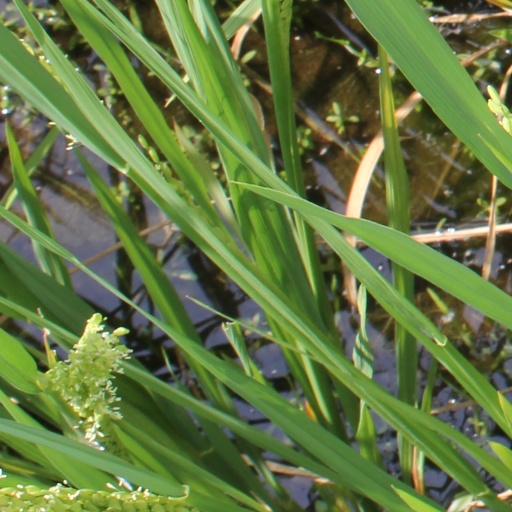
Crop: rice